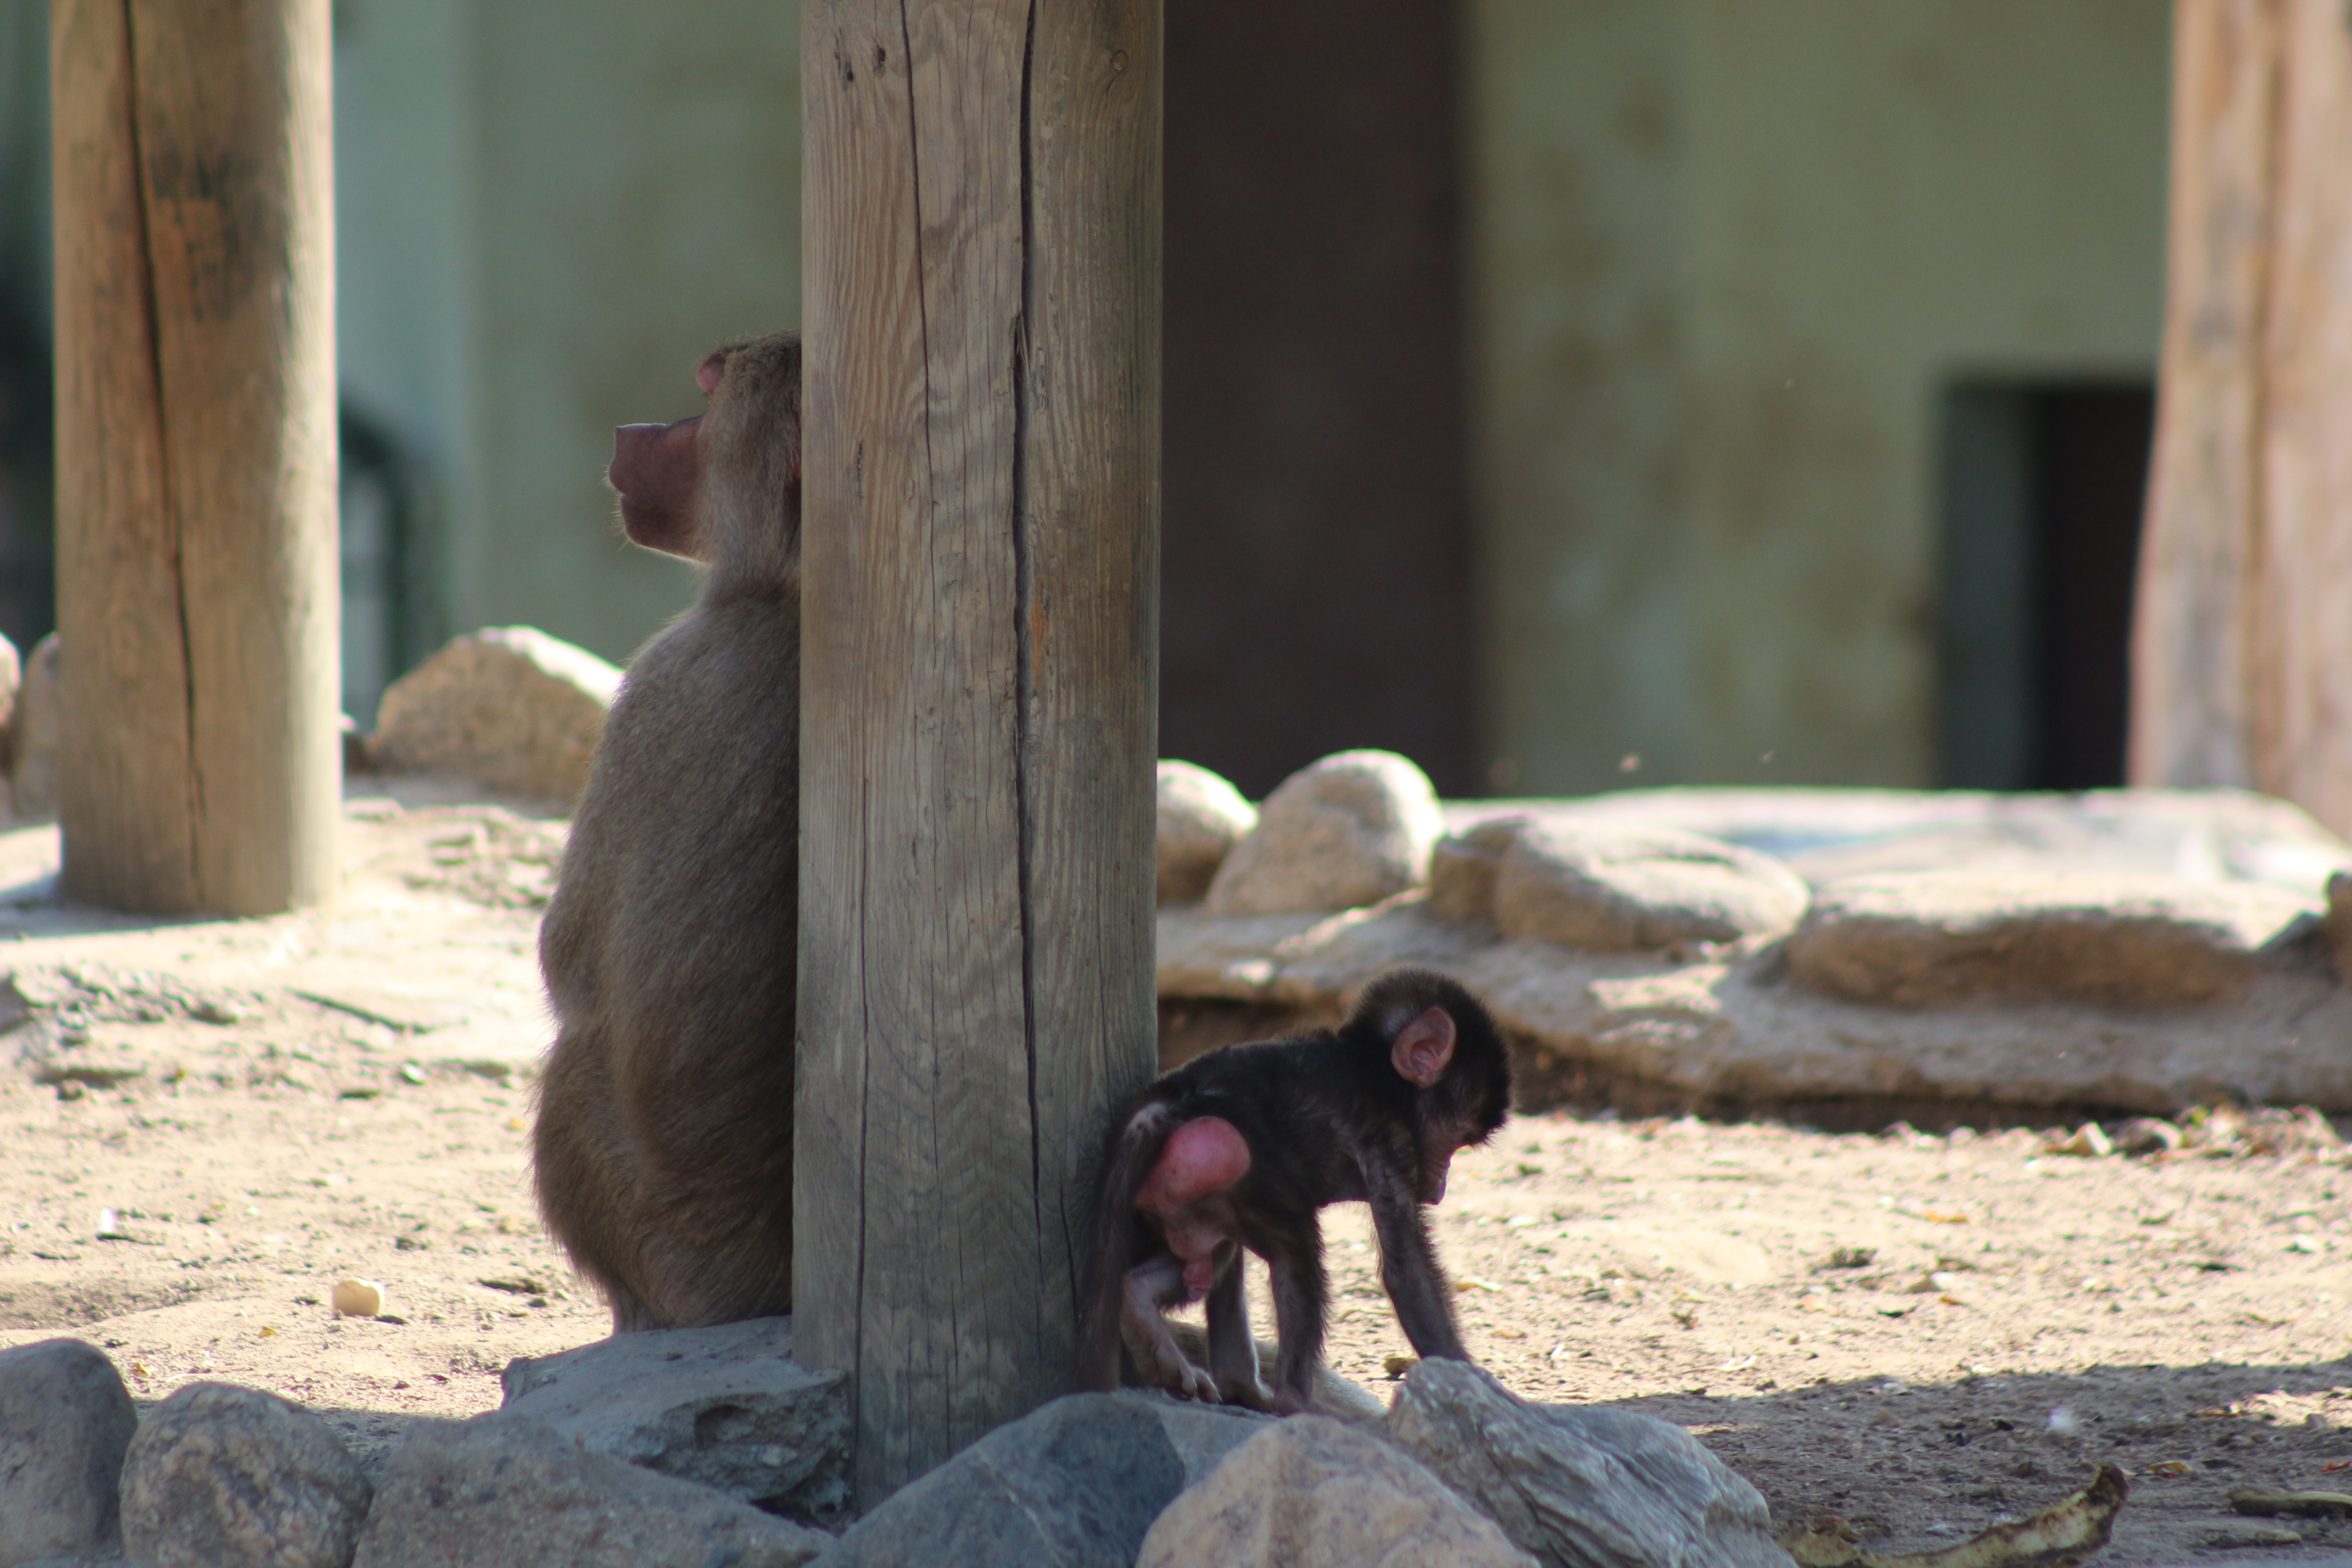
monkey, mother, son, sad, alone, zoo, mammal, fauna, primate, old world monkey, temple, recreation, macaque